Chihshang fault

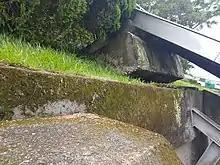
Slide in Tapo Primary School was titled due to the force generated by faulting

At the opened field ground of Tapo Primary school, clear traces of the Chihshang fault can be clearly observed at the surface. A slide was titled due to the compressional force generated during faulting. Creaks appeared on concrete walls. Part of the back side of the field ground was removed which displacement of rock layers was exposed and observed.